Governor Pascual Avenue

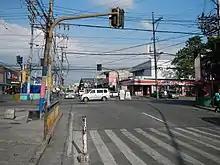
Governor Pascual Avenue at its junction with Marcelo H. Del Pilar Street in Barangay Tugatog

Governor Pascual Avenue forms a major spine of Malabon connecting barangays Potrero, Tinajeros, Acacia, Tugatog, Catmon, Baritan and Concepcion. It travels in a roughly east–west orientation, following the curves of the Tullahan River from Potrero in the east to Concepcion in the west. From its eastern terminus at MacArthur Highway as a small traffic circle called Pinagtipunan Circle in Potrero, the avenue runs to the northwest for through mainly industrial areas across Malabon's largest village. At its east end, the Malabon Zoo and Potrero Elementary School are notable landmarks. It turns to the west-southwest by the GIC Compound Industrial Road and crosses the Philippine National Railways line below the elevated North Luzon Expressway Harbor Link, which marks the western boundary of Potrero.